List of MPs elected to the English parliament in 1593

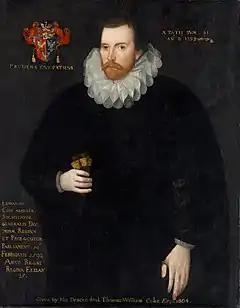
Edward Coke, Speaker

This is a list of members of Parliament (MPs) elected to the 8th Parliament of Elizabeth I of England in 1593, the 35th year of her reign. The speaker was Edward Coke, the solicitor-general and member of Parliament (MP) for Norfolk.